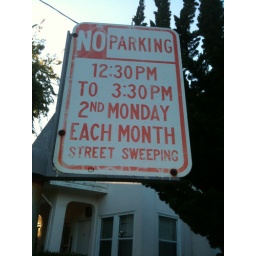
Signs on either side of the street near the apartment. Have to move the van once a month at a minimum.